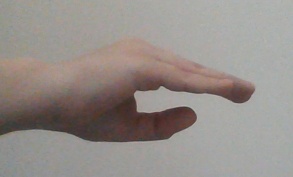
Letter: jeem